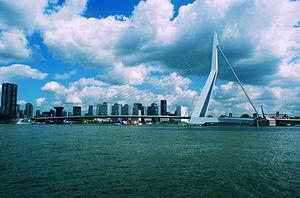
Le titre de Capitale européenne de la jeunesse est transmis chaque année à une ville européenne différente, pour une période d'un an. C'est une occasion pour la ville choisie de montrer la vie et le développement social, économique et culturel liés à la jeunesse.
La capitale européenne de la culture est une ville désignée par l'Union européenne pour une période d'une année civile durant laquelle un programme de manifestations culturelles est organisé.
Le pont Érasme est un pont à haubans, situé dans la commune néerlandaise de Rotterdam, dans la province de Hollande-Méridionale. Il relie la rive nord et la rive sud de la nouvelle Meuse. Ce pont est ainsi nommé en l'honneur du philosophe humaniste Érasme, originaire de Rotterdam.